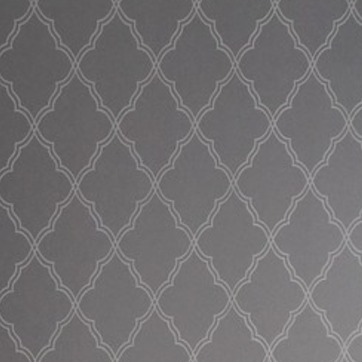
Material: wallpaper